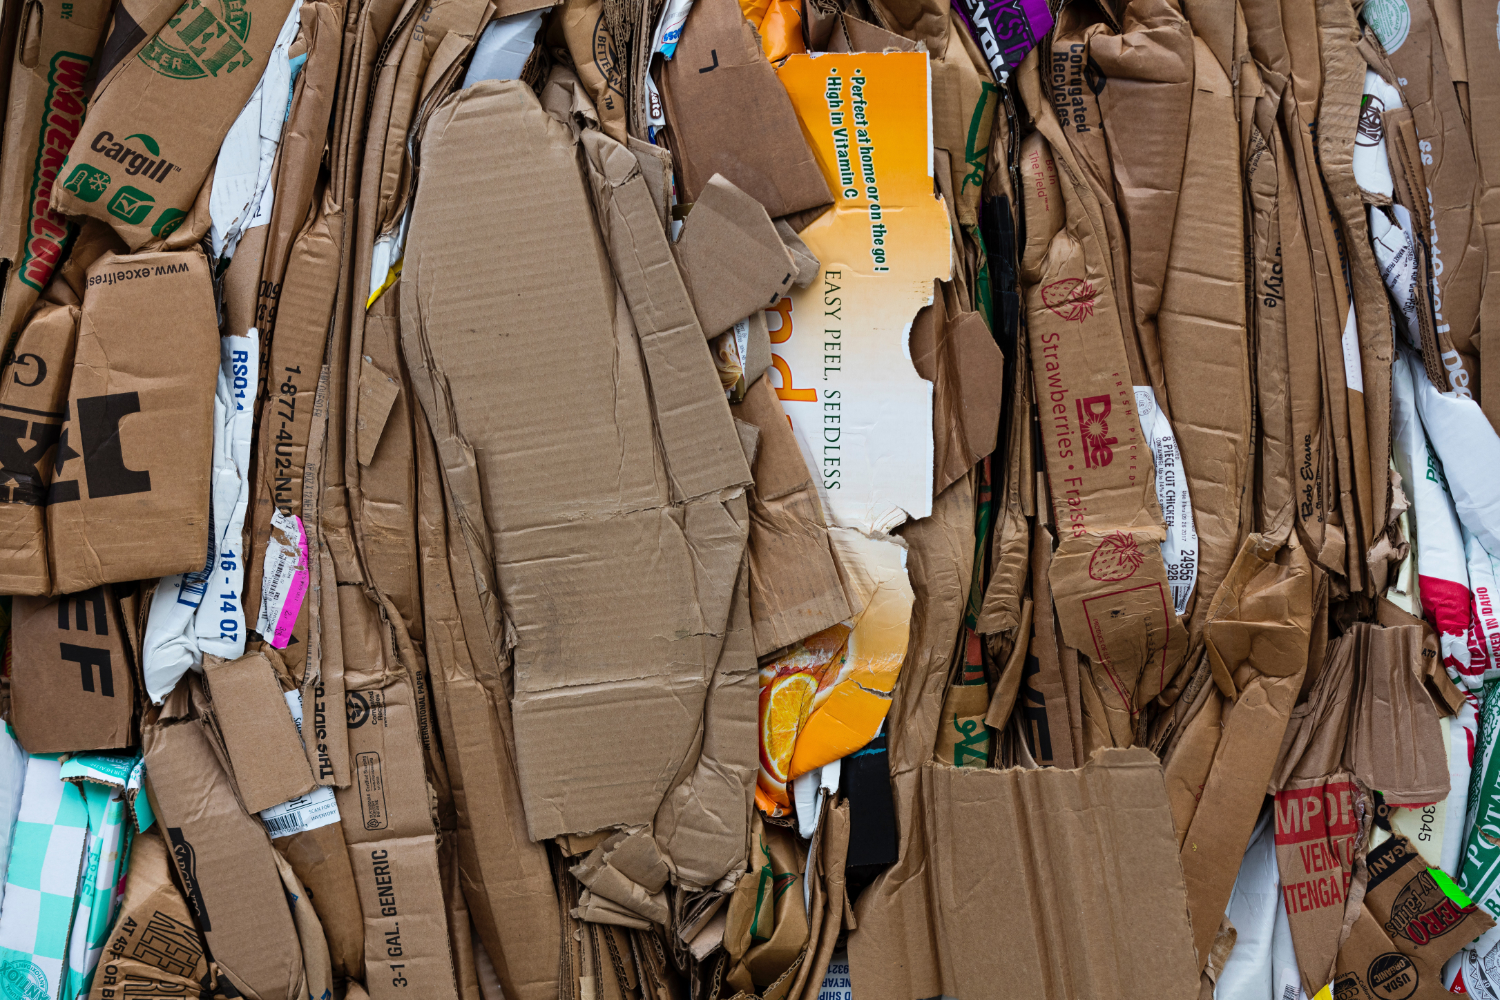
Label: cardboard